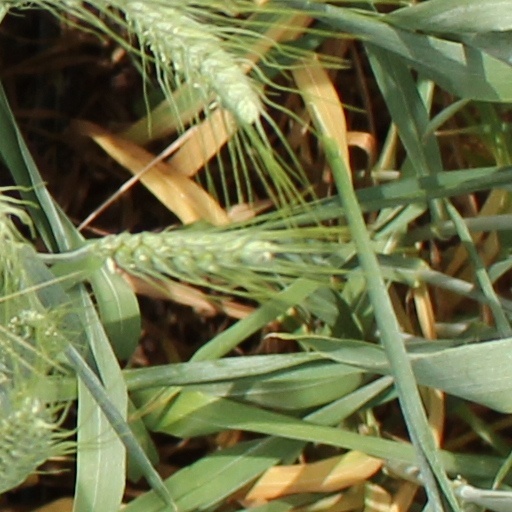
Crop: wheat